The Fabulous Moolah

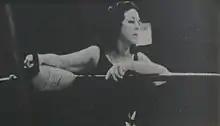
Moolah stands at a turnbuckle in 1975

In 1983, Vincent Kennedy McMahon began expanding the World Wrestling Federation (WWF) nationally, and Moolah sold him the rights to her Women's World Championship. Moolah agreed to appear exclusively for the WWF, and thus became the first WWF Women's Champion. The following year, singer Cyndi Lauper began a verbal feud with manager "Captain" Lou Albano, who long had a reputation of being a villain, that brought professional wrestling into mainstream culture in a storyline that became known as the "Rock 'n' Wrestling Connection." When it was finally time for Lauper and Albano to settle their differences in the ring, a match-up was scheduled with Albano representing Moolah against the challenge of Lauper's protégé, Wendi Richter. After much buildup and hype, the Fabulous Moolah lost the championship to Richter on July 23, 1984, in the main event of "The Brawl to End It All", which was broadcast live on MTV. Prior to the match, the WWF promoted Moolah as holding the championship for the previous 28 years.